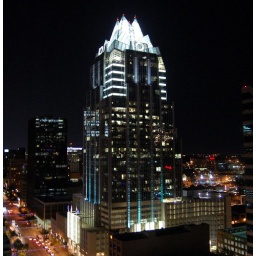
view of frost tower from balcony of the austonian (tallest building in austin)